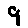
Label: 9